Lilith (film)

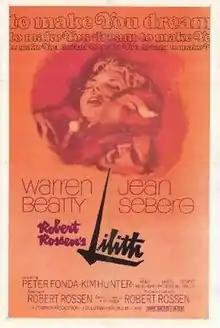
original film poster

Lilith is a 1964 American drama film written and directed by Robert Rossen starring Warren Beatty and Jean Seberg. Based on a novel by J. R. Salamanca, it was Rossen's final film.